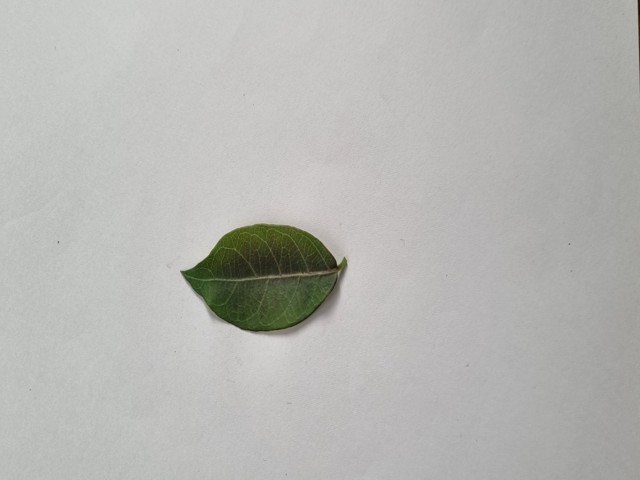
Plant: anantamul